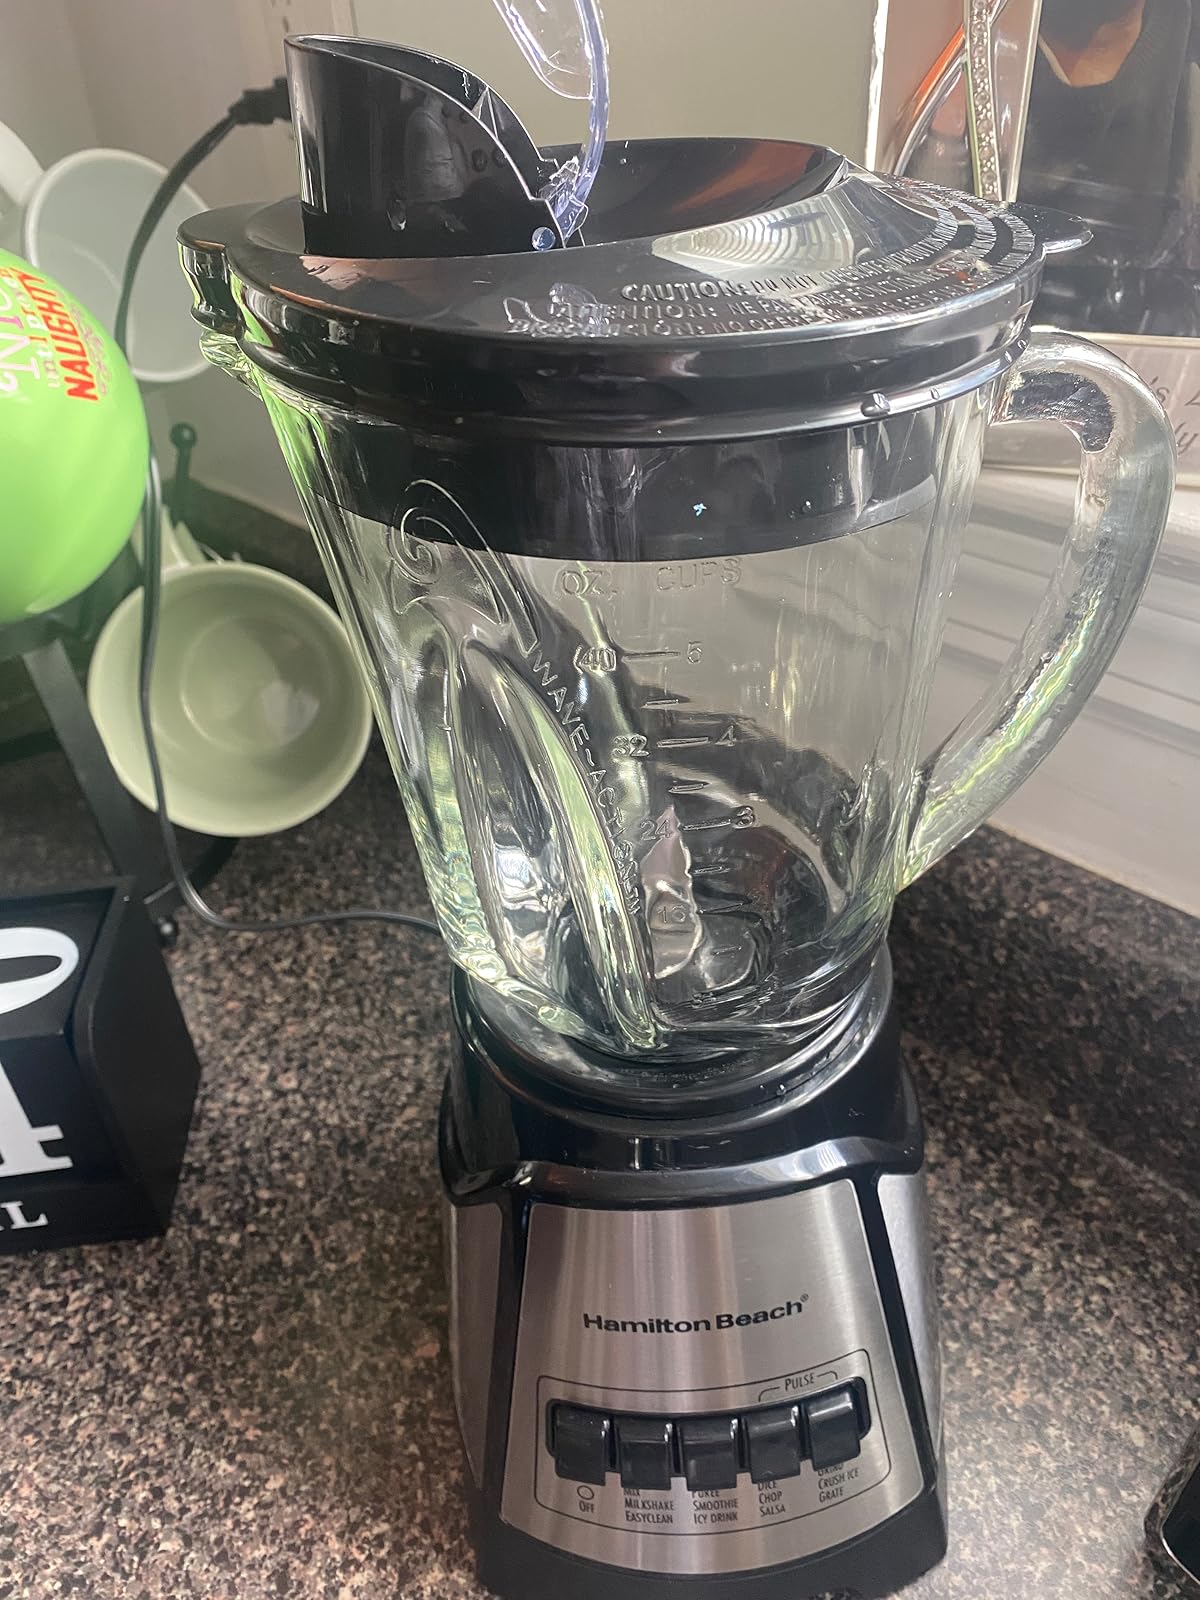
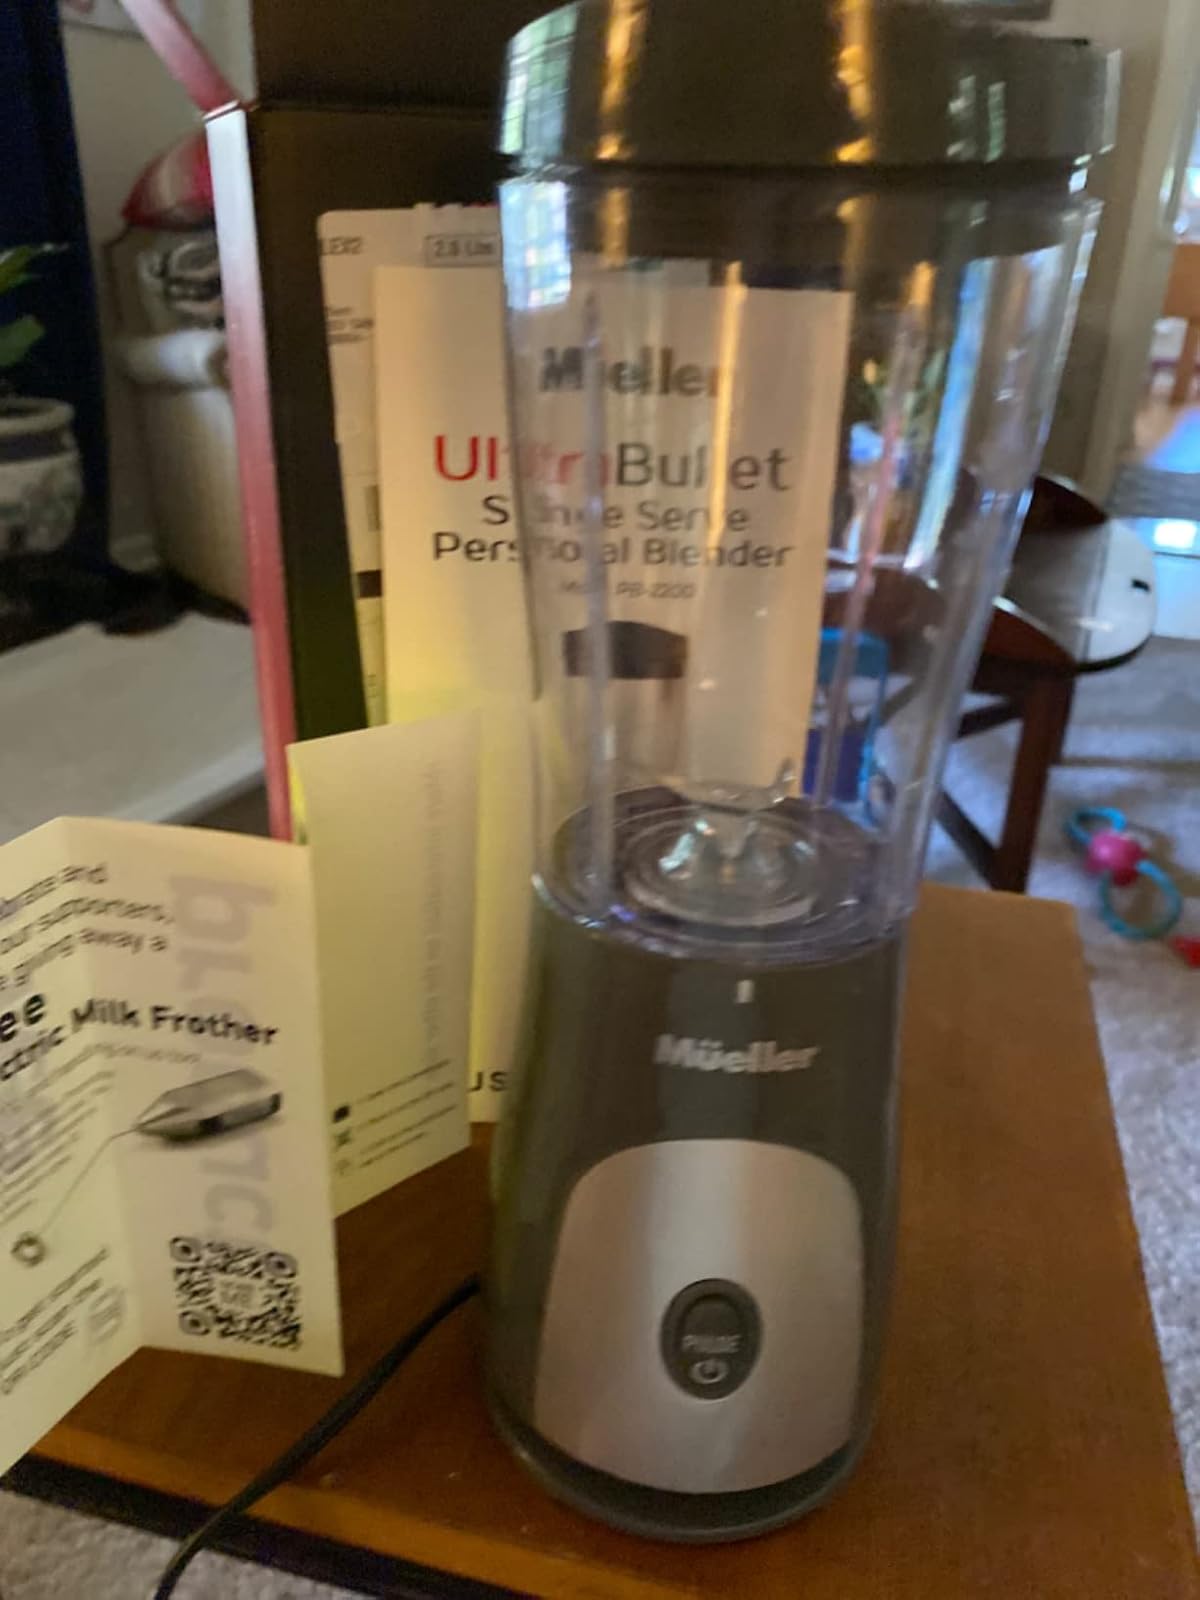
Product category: items_blender
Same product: no